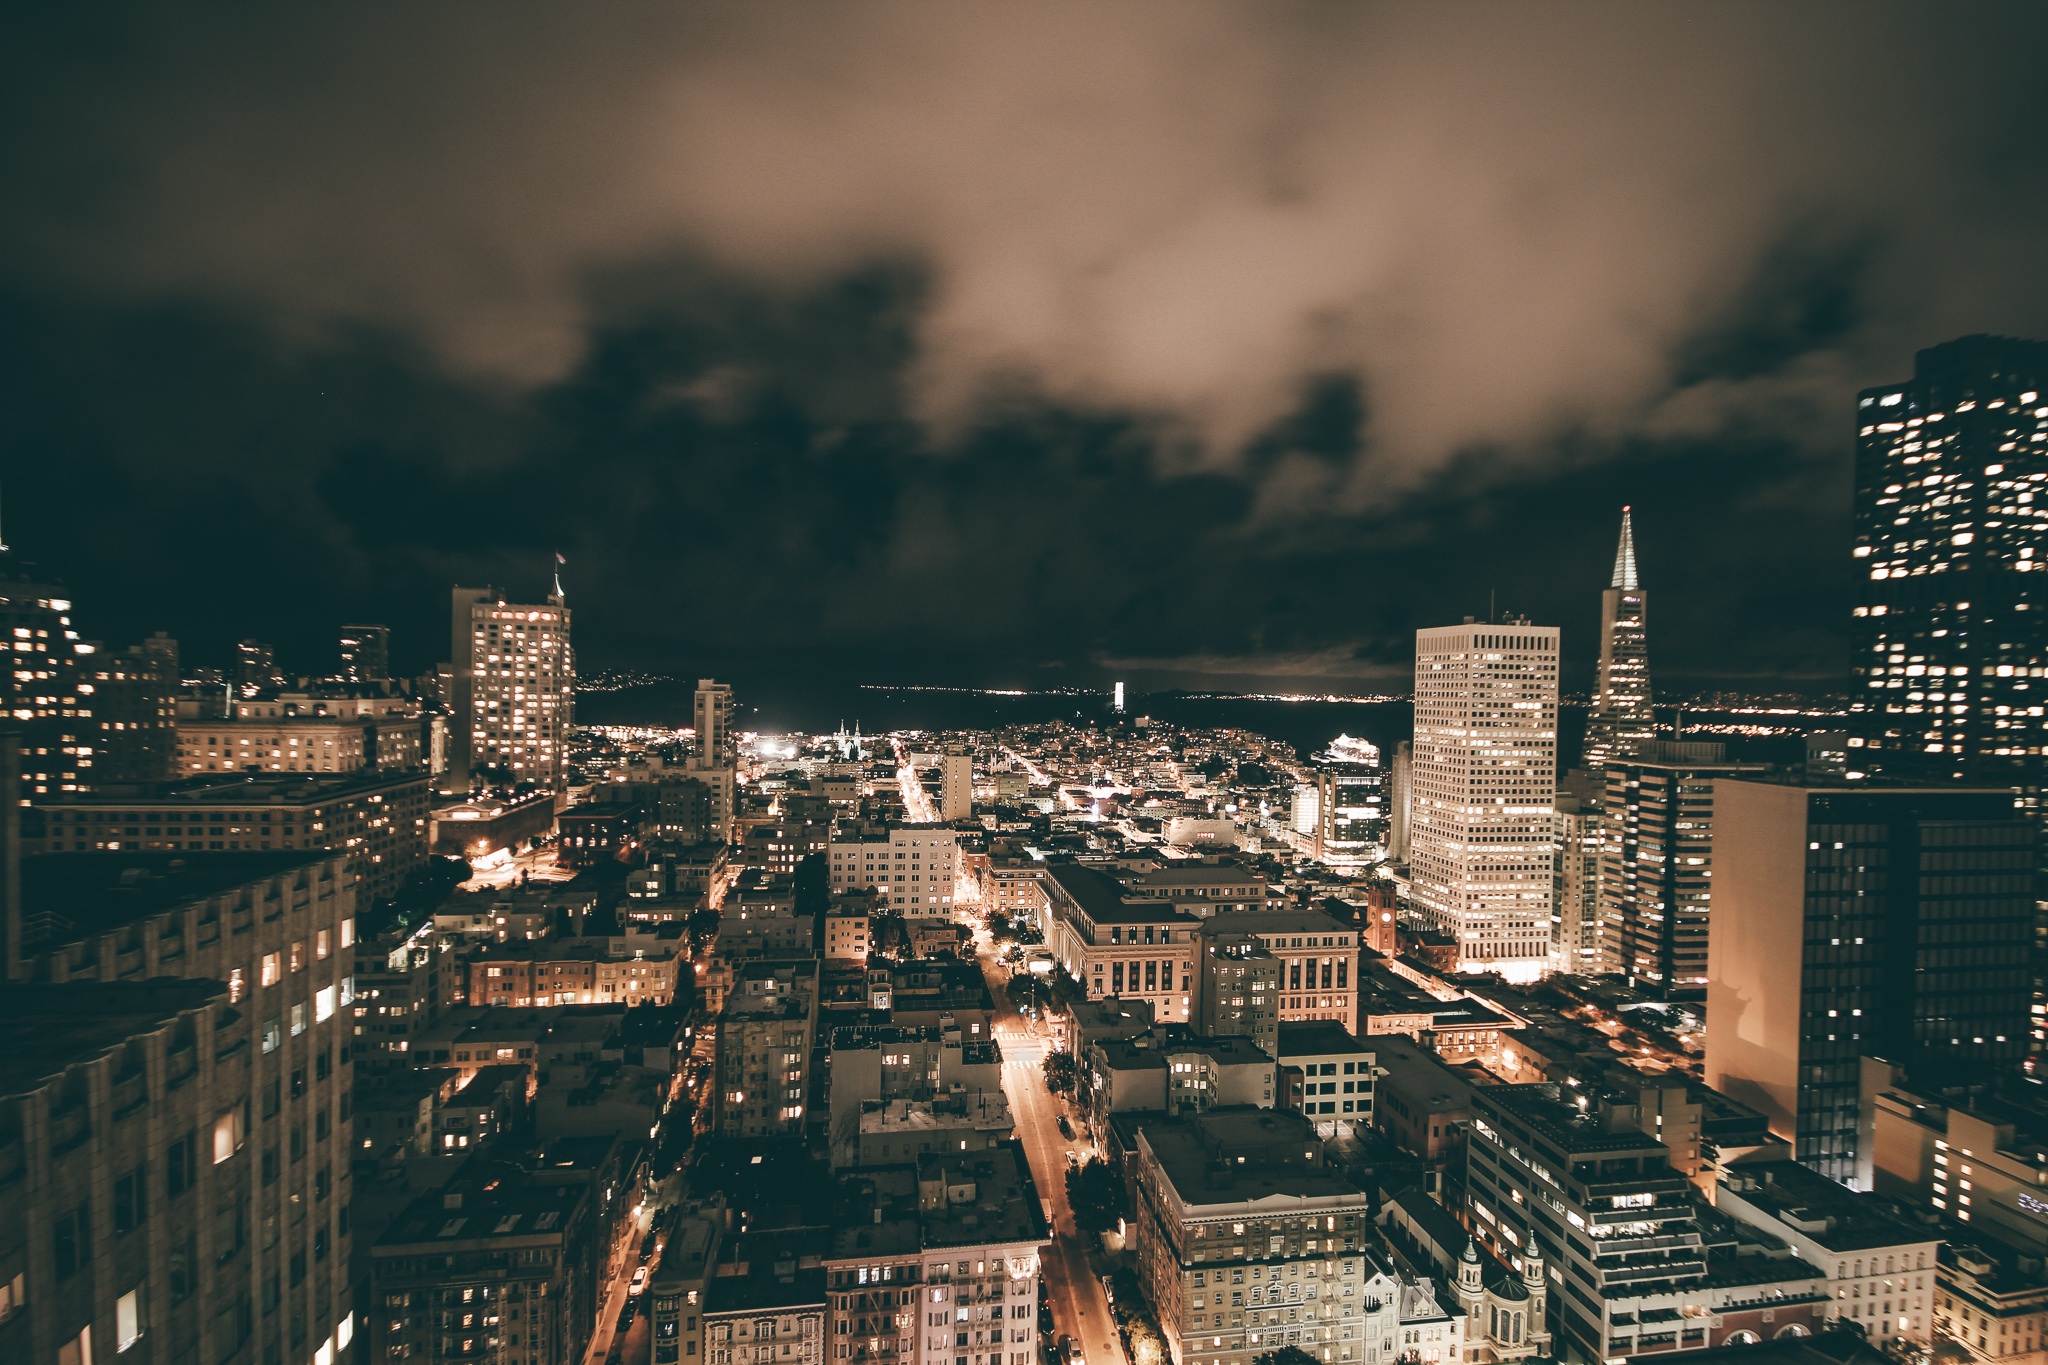
horizon, skyline, night, photography, city, skyscraper, cityscape, downtown, dusk, evening, tower block, metropolis, aerial photography, urban area, residential area, human settlement, atmosphere of earth, metropolitan area